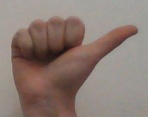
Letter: dhad